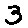
Label: 3